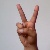
The image shows a hand gesture representing the letter 'V' in Indian Sign Language.